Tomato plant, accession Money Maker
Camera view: tilt-top (135 deg); turntable rotation: 120 degrees
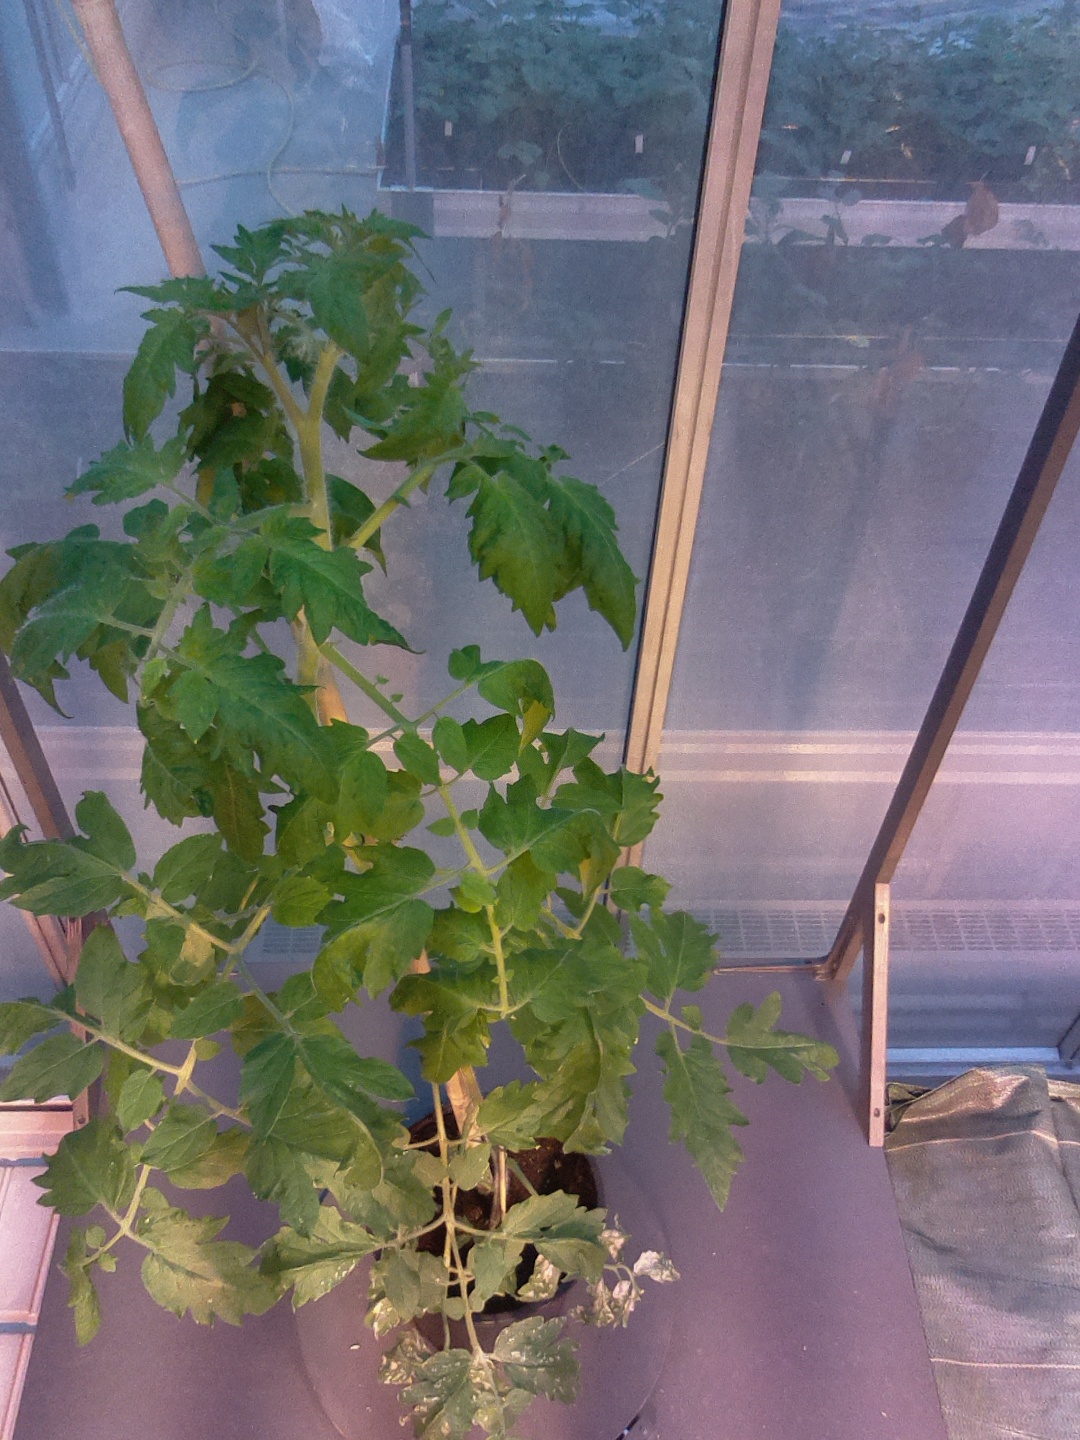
BBCH growth stage 63: 30%-40% of flowers open